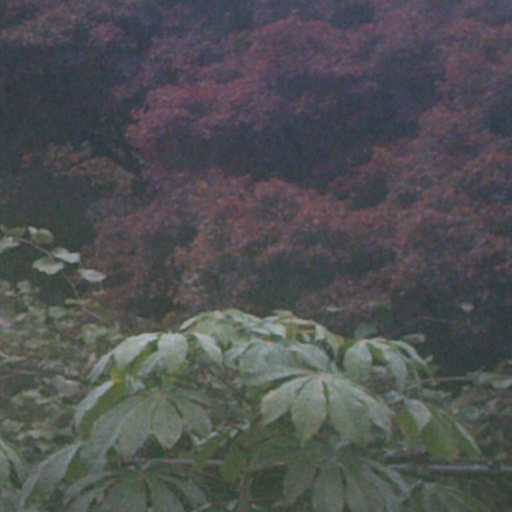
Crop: cassava